San Lazaro Hospital

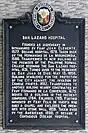
Philippines Historical Committee marker installed in 1952

The San Lazaro Hospital was established in 1577 during the Spanish colonial period as a dispensary clinic in Intramuros by Fr. Juan Clemente, a Spanish priest. In 1578, it became a hospital which catered from patients afflicted with leprosy and other diseases. In the 1590s, the hospital along with the San Juan de Dios Hospital were supported by the Hermandad de la Misericordia of secular priest and eremite Juan Fernandez de Leon.